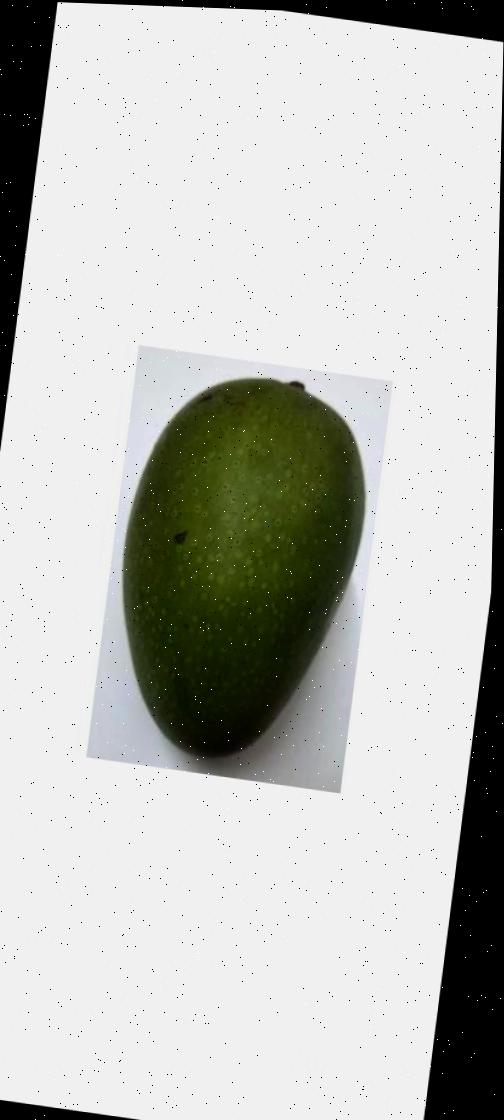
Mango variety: Ashshina Zhinuk